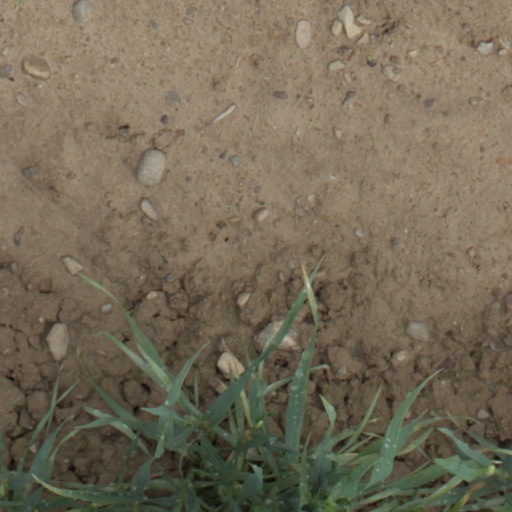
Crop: wheat